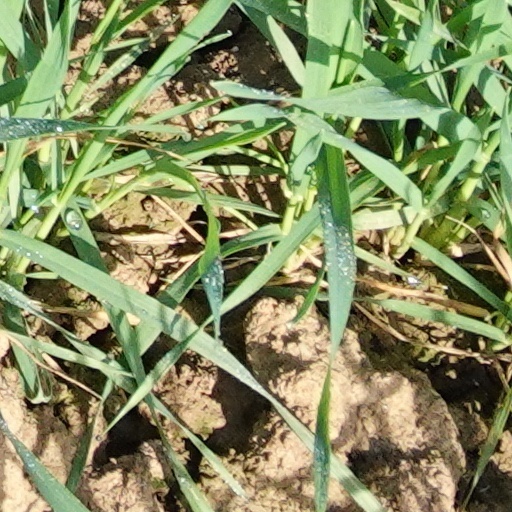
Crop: wheat